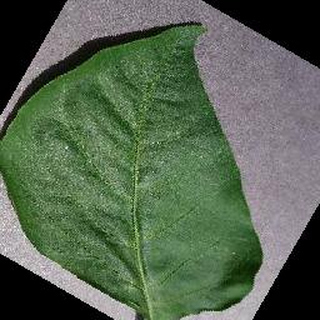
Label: healthy_bell_pepper